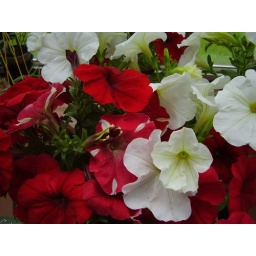
I love this pot of petunias....it will be in my front flower bed this summer...